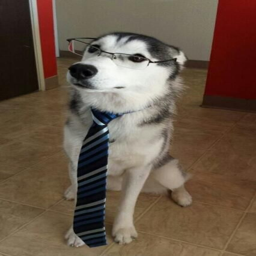
this dog is so cute in a business suit !